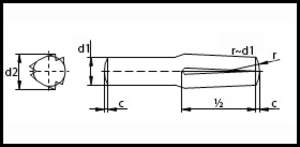
ISO 8741
ISO 8741
ISO 8741
ISO 8741 er en ISO standard for en Stift.